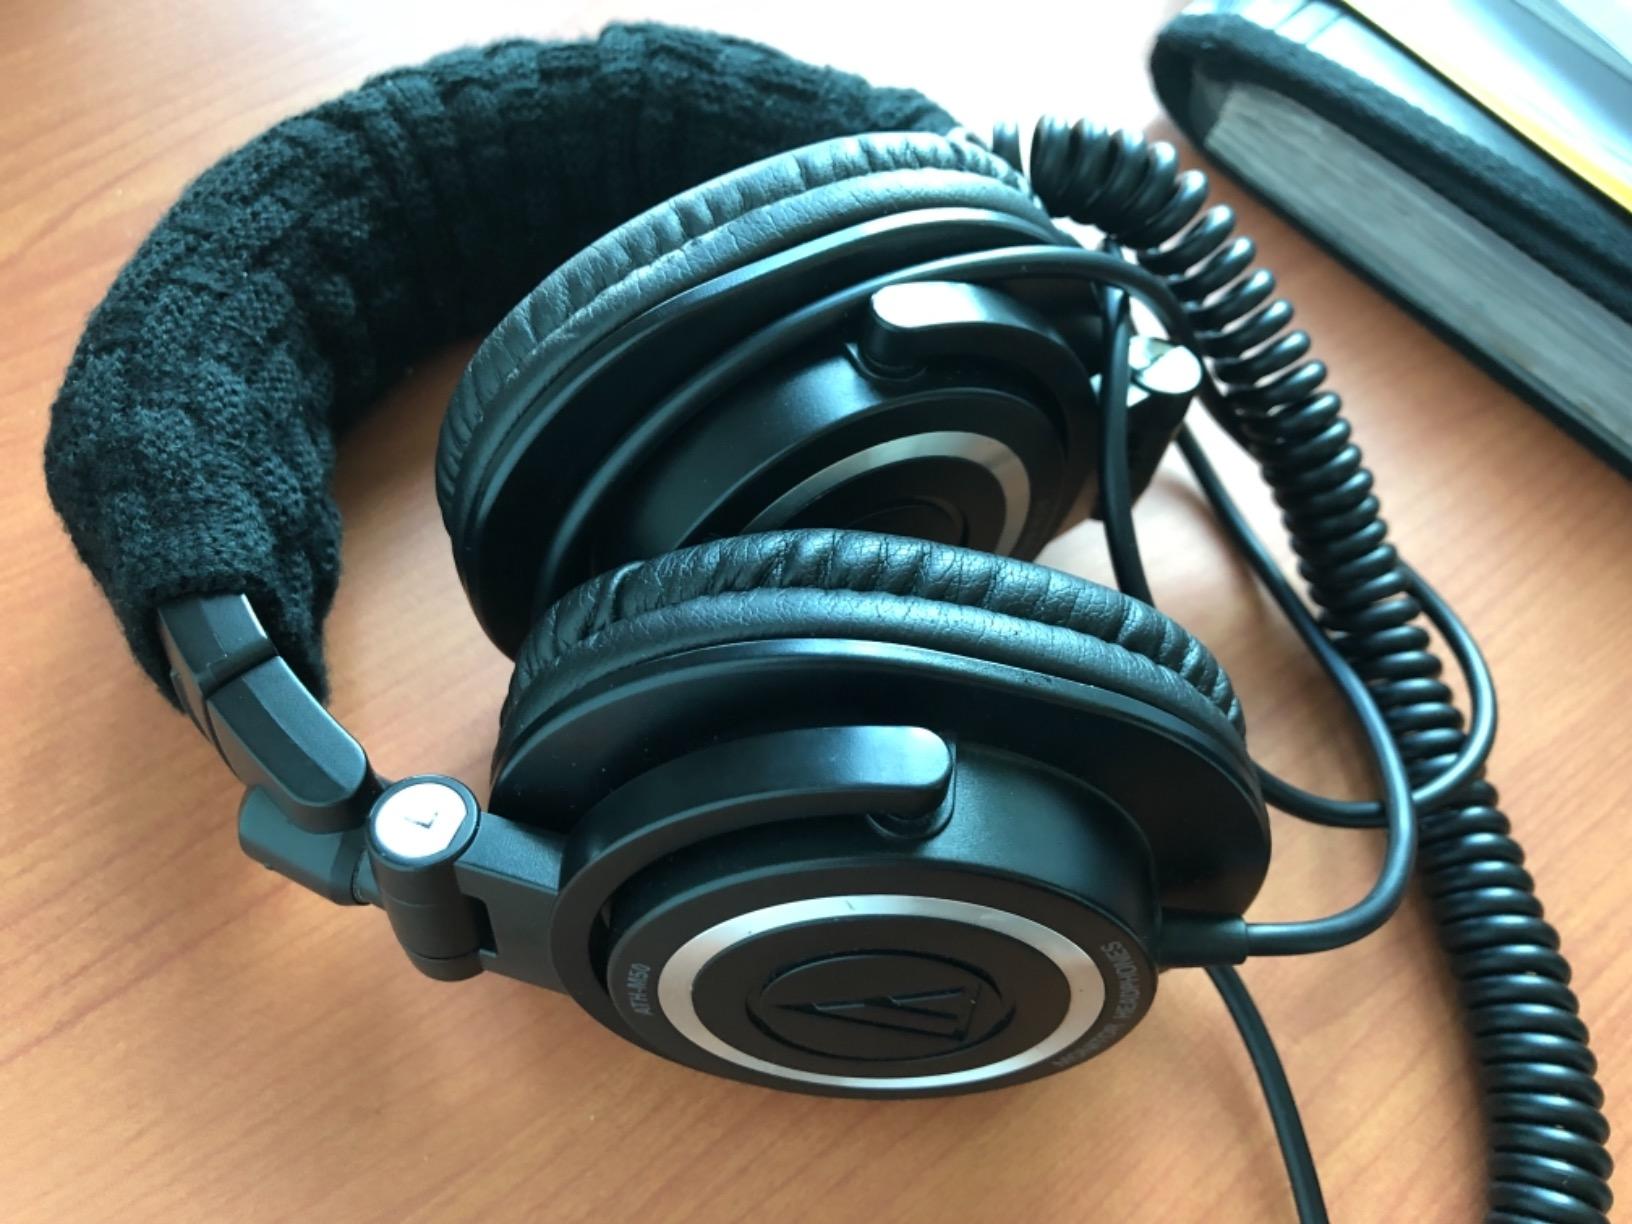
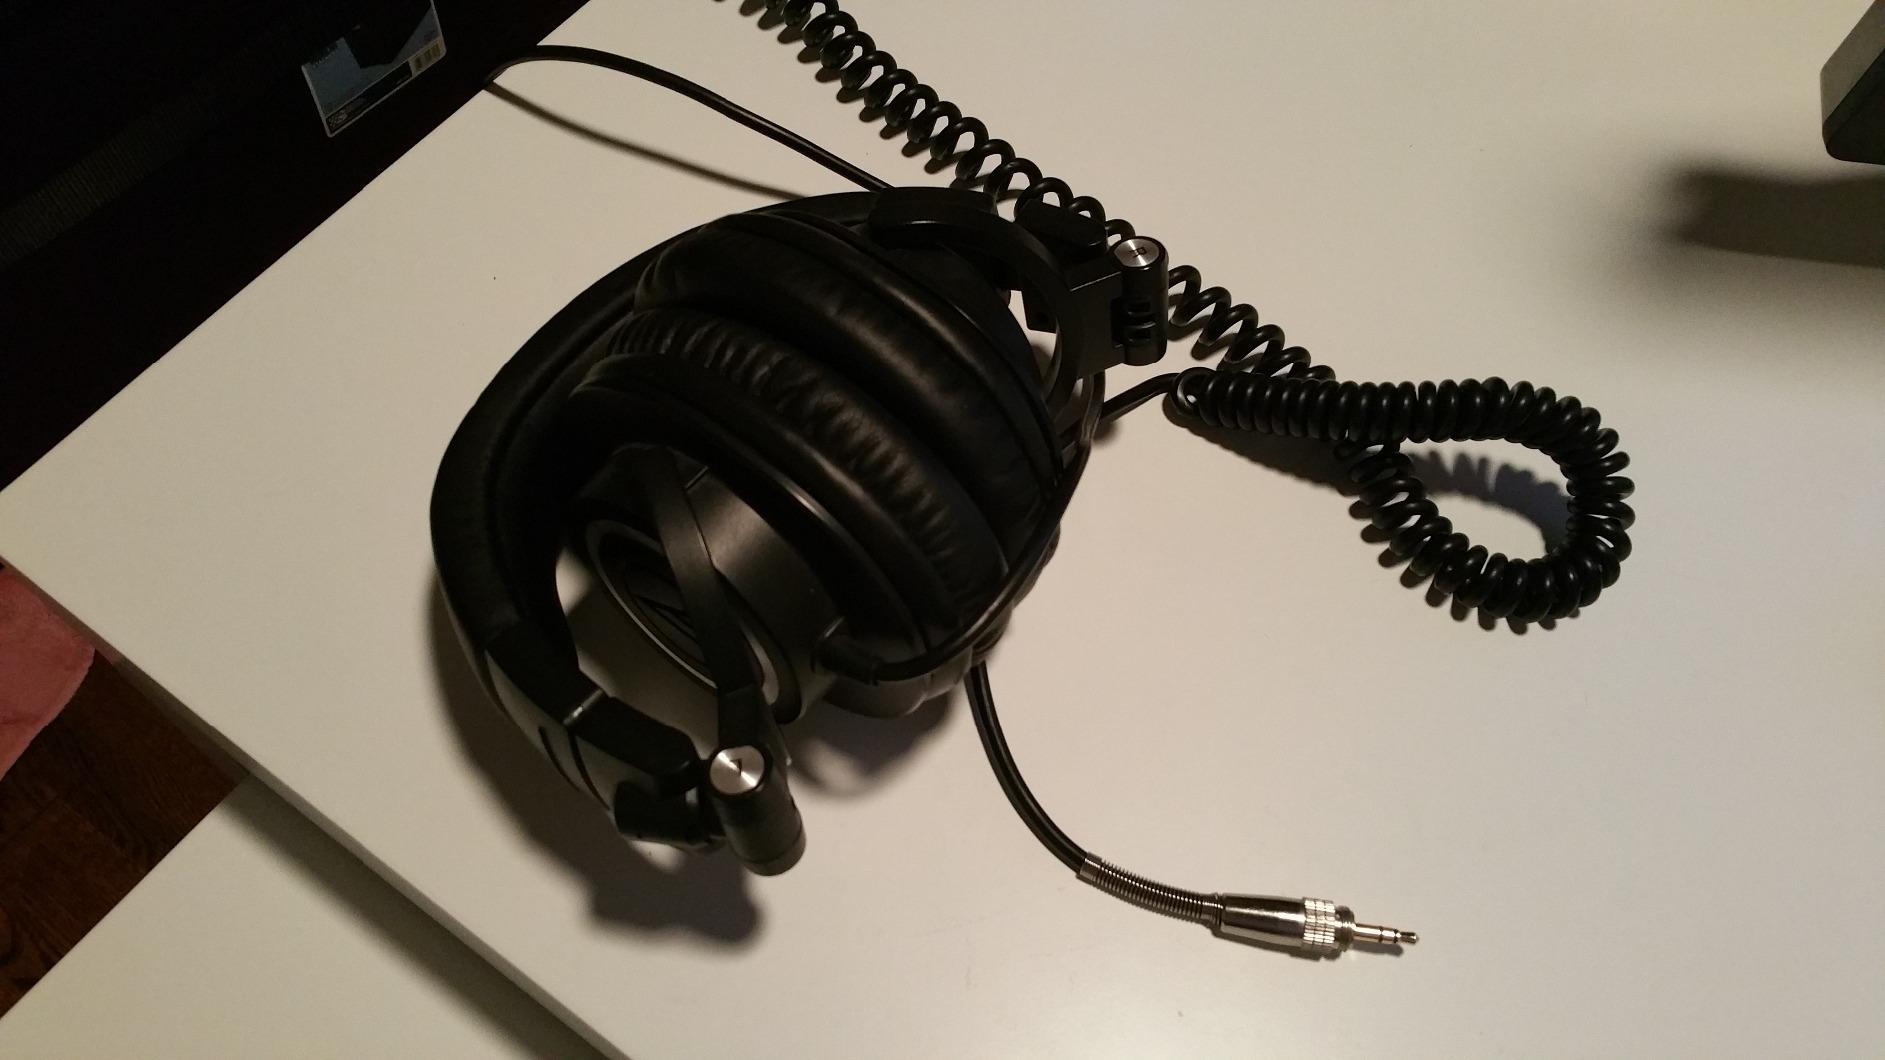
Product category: headphones
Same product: yes